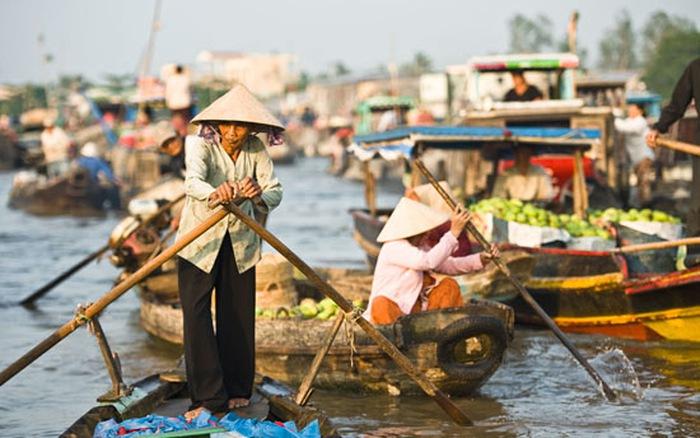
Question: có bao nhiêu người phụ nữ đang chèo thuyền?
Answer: hai người